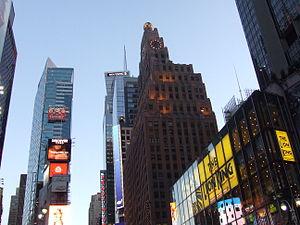
Paramount Building, également connu sous le nom de 1501 Broadway est un immeuble de la société 33-story. D'une hauteur de 131,5 mètres, il se situe dans le quartier de Times Square à Manhattan. L'immeuble abritait dans ses murs le célèbre Paramount Theatre, la propre salle de cinéma de la société, mais il fut fermé en 1964 et a été détruit en 1967. La structure est classée 360ᵉ parmi les plus hauts buildings de la ville de New York.